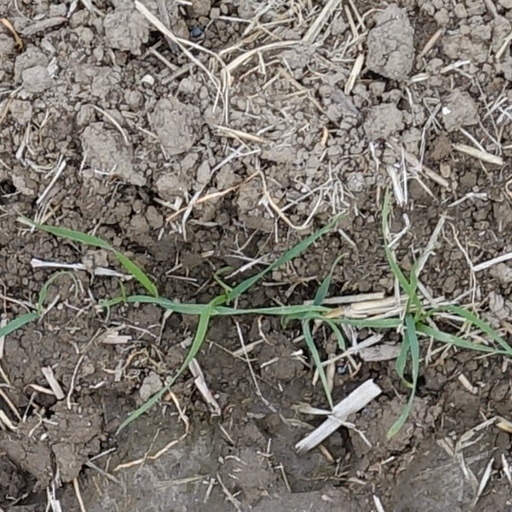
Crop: wheat